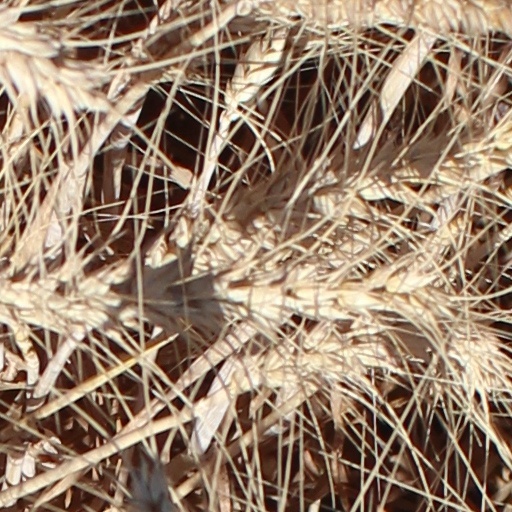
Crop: wheat